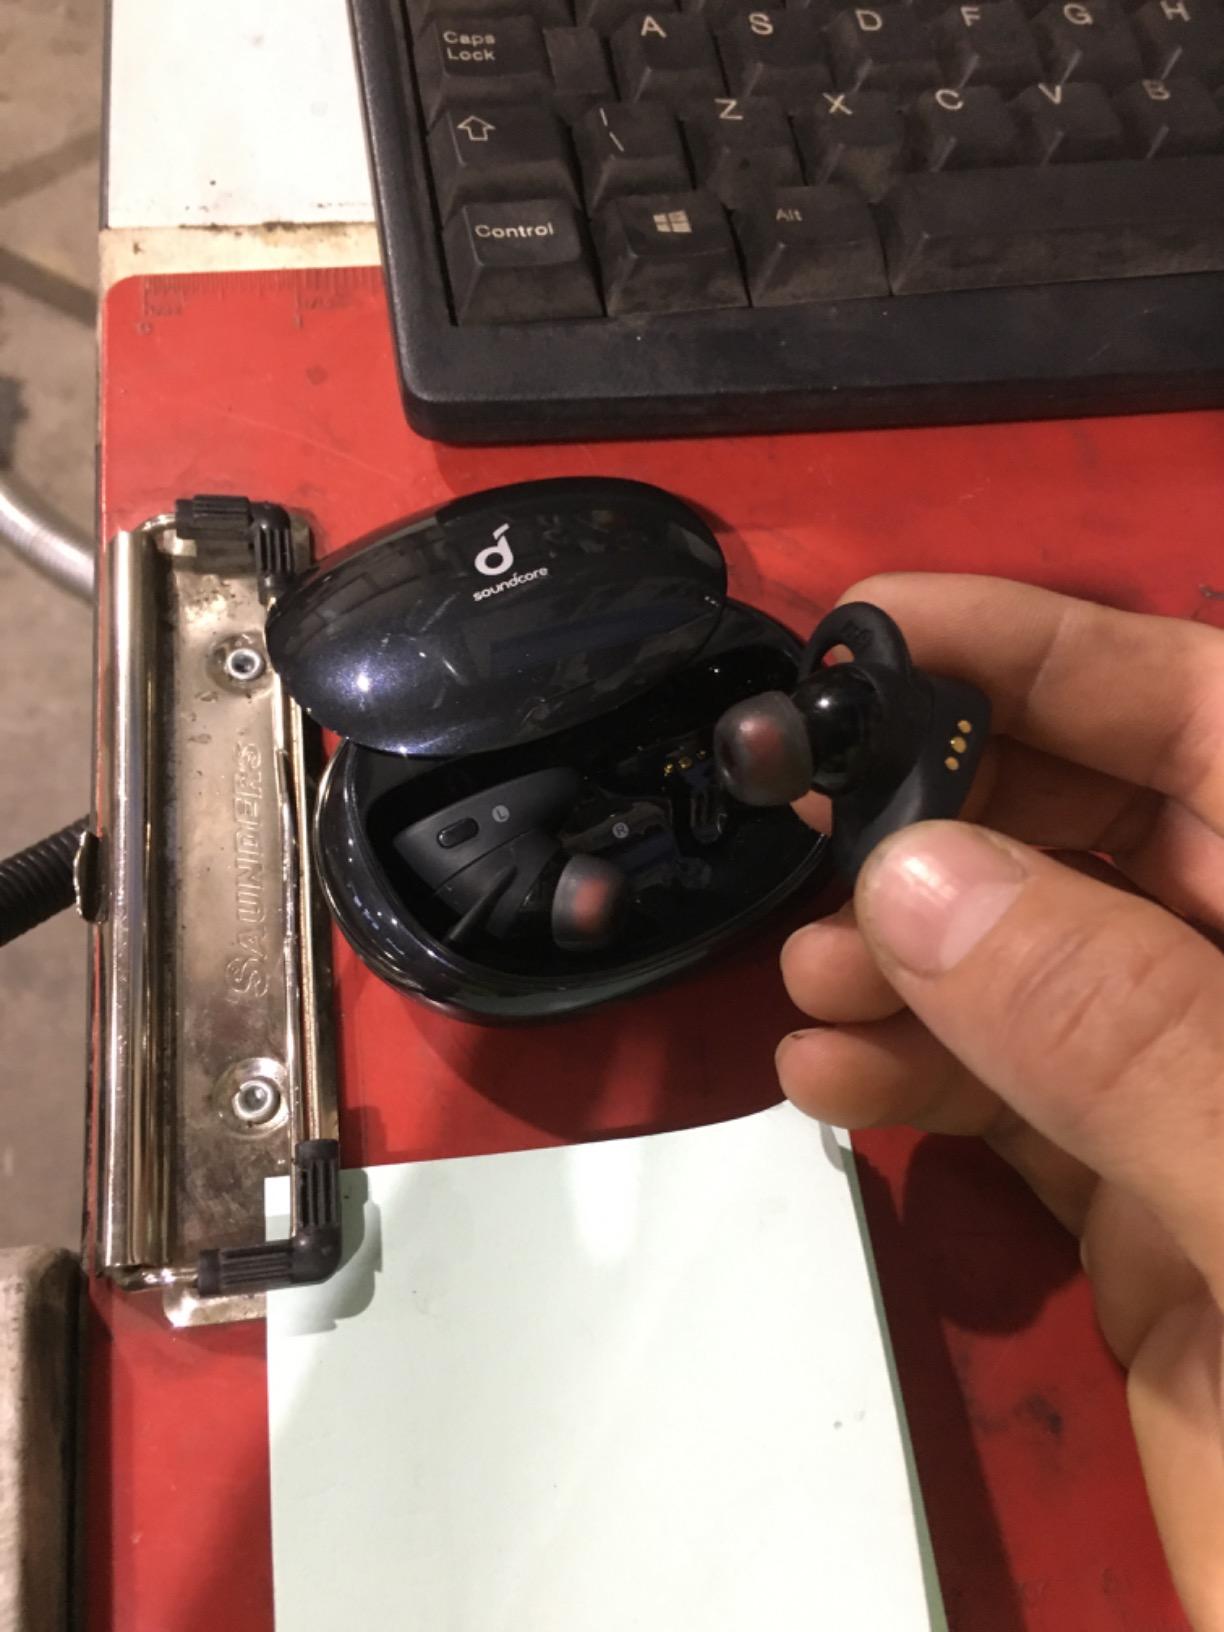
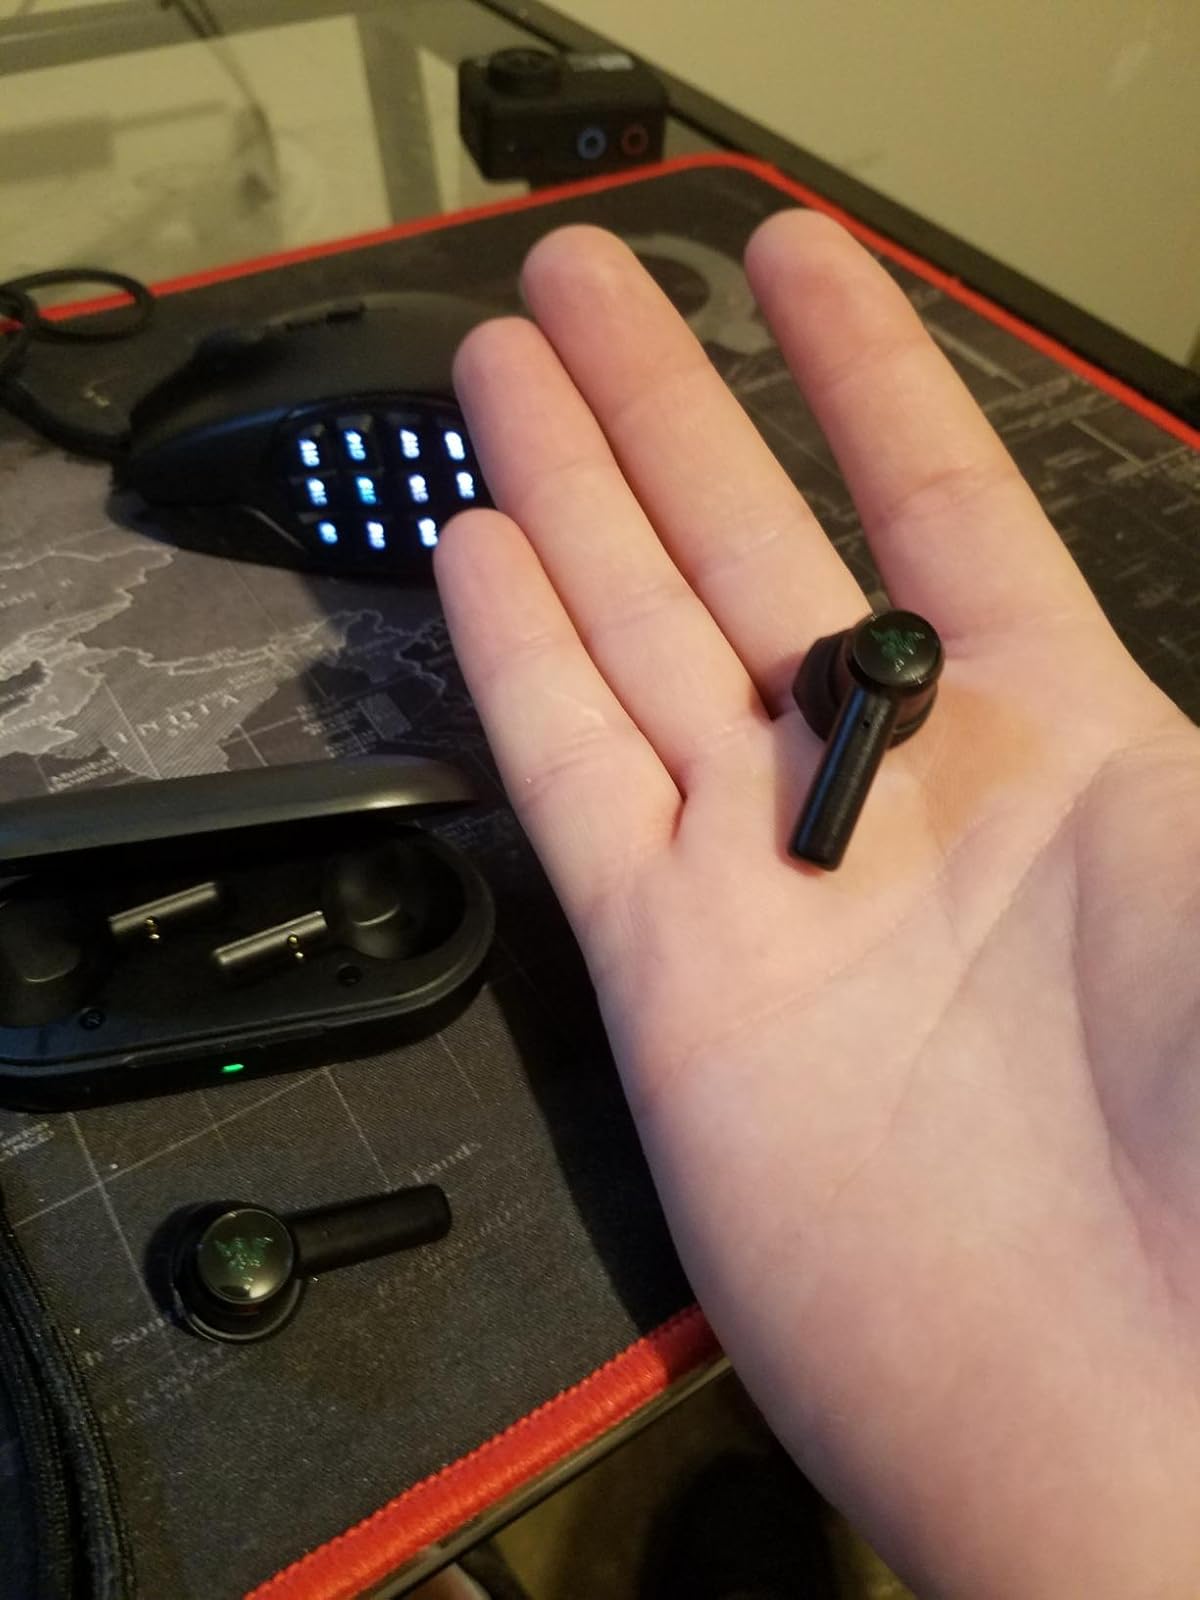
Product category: earbuds
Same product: no